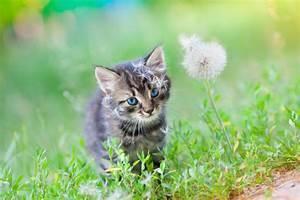
cat